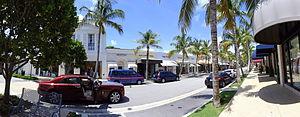
Palm Beach est une ville américaine incorporée située dans le comté de Palm Beach en Floride, lequel fait partie de l'aire métropolitaine de Miami.